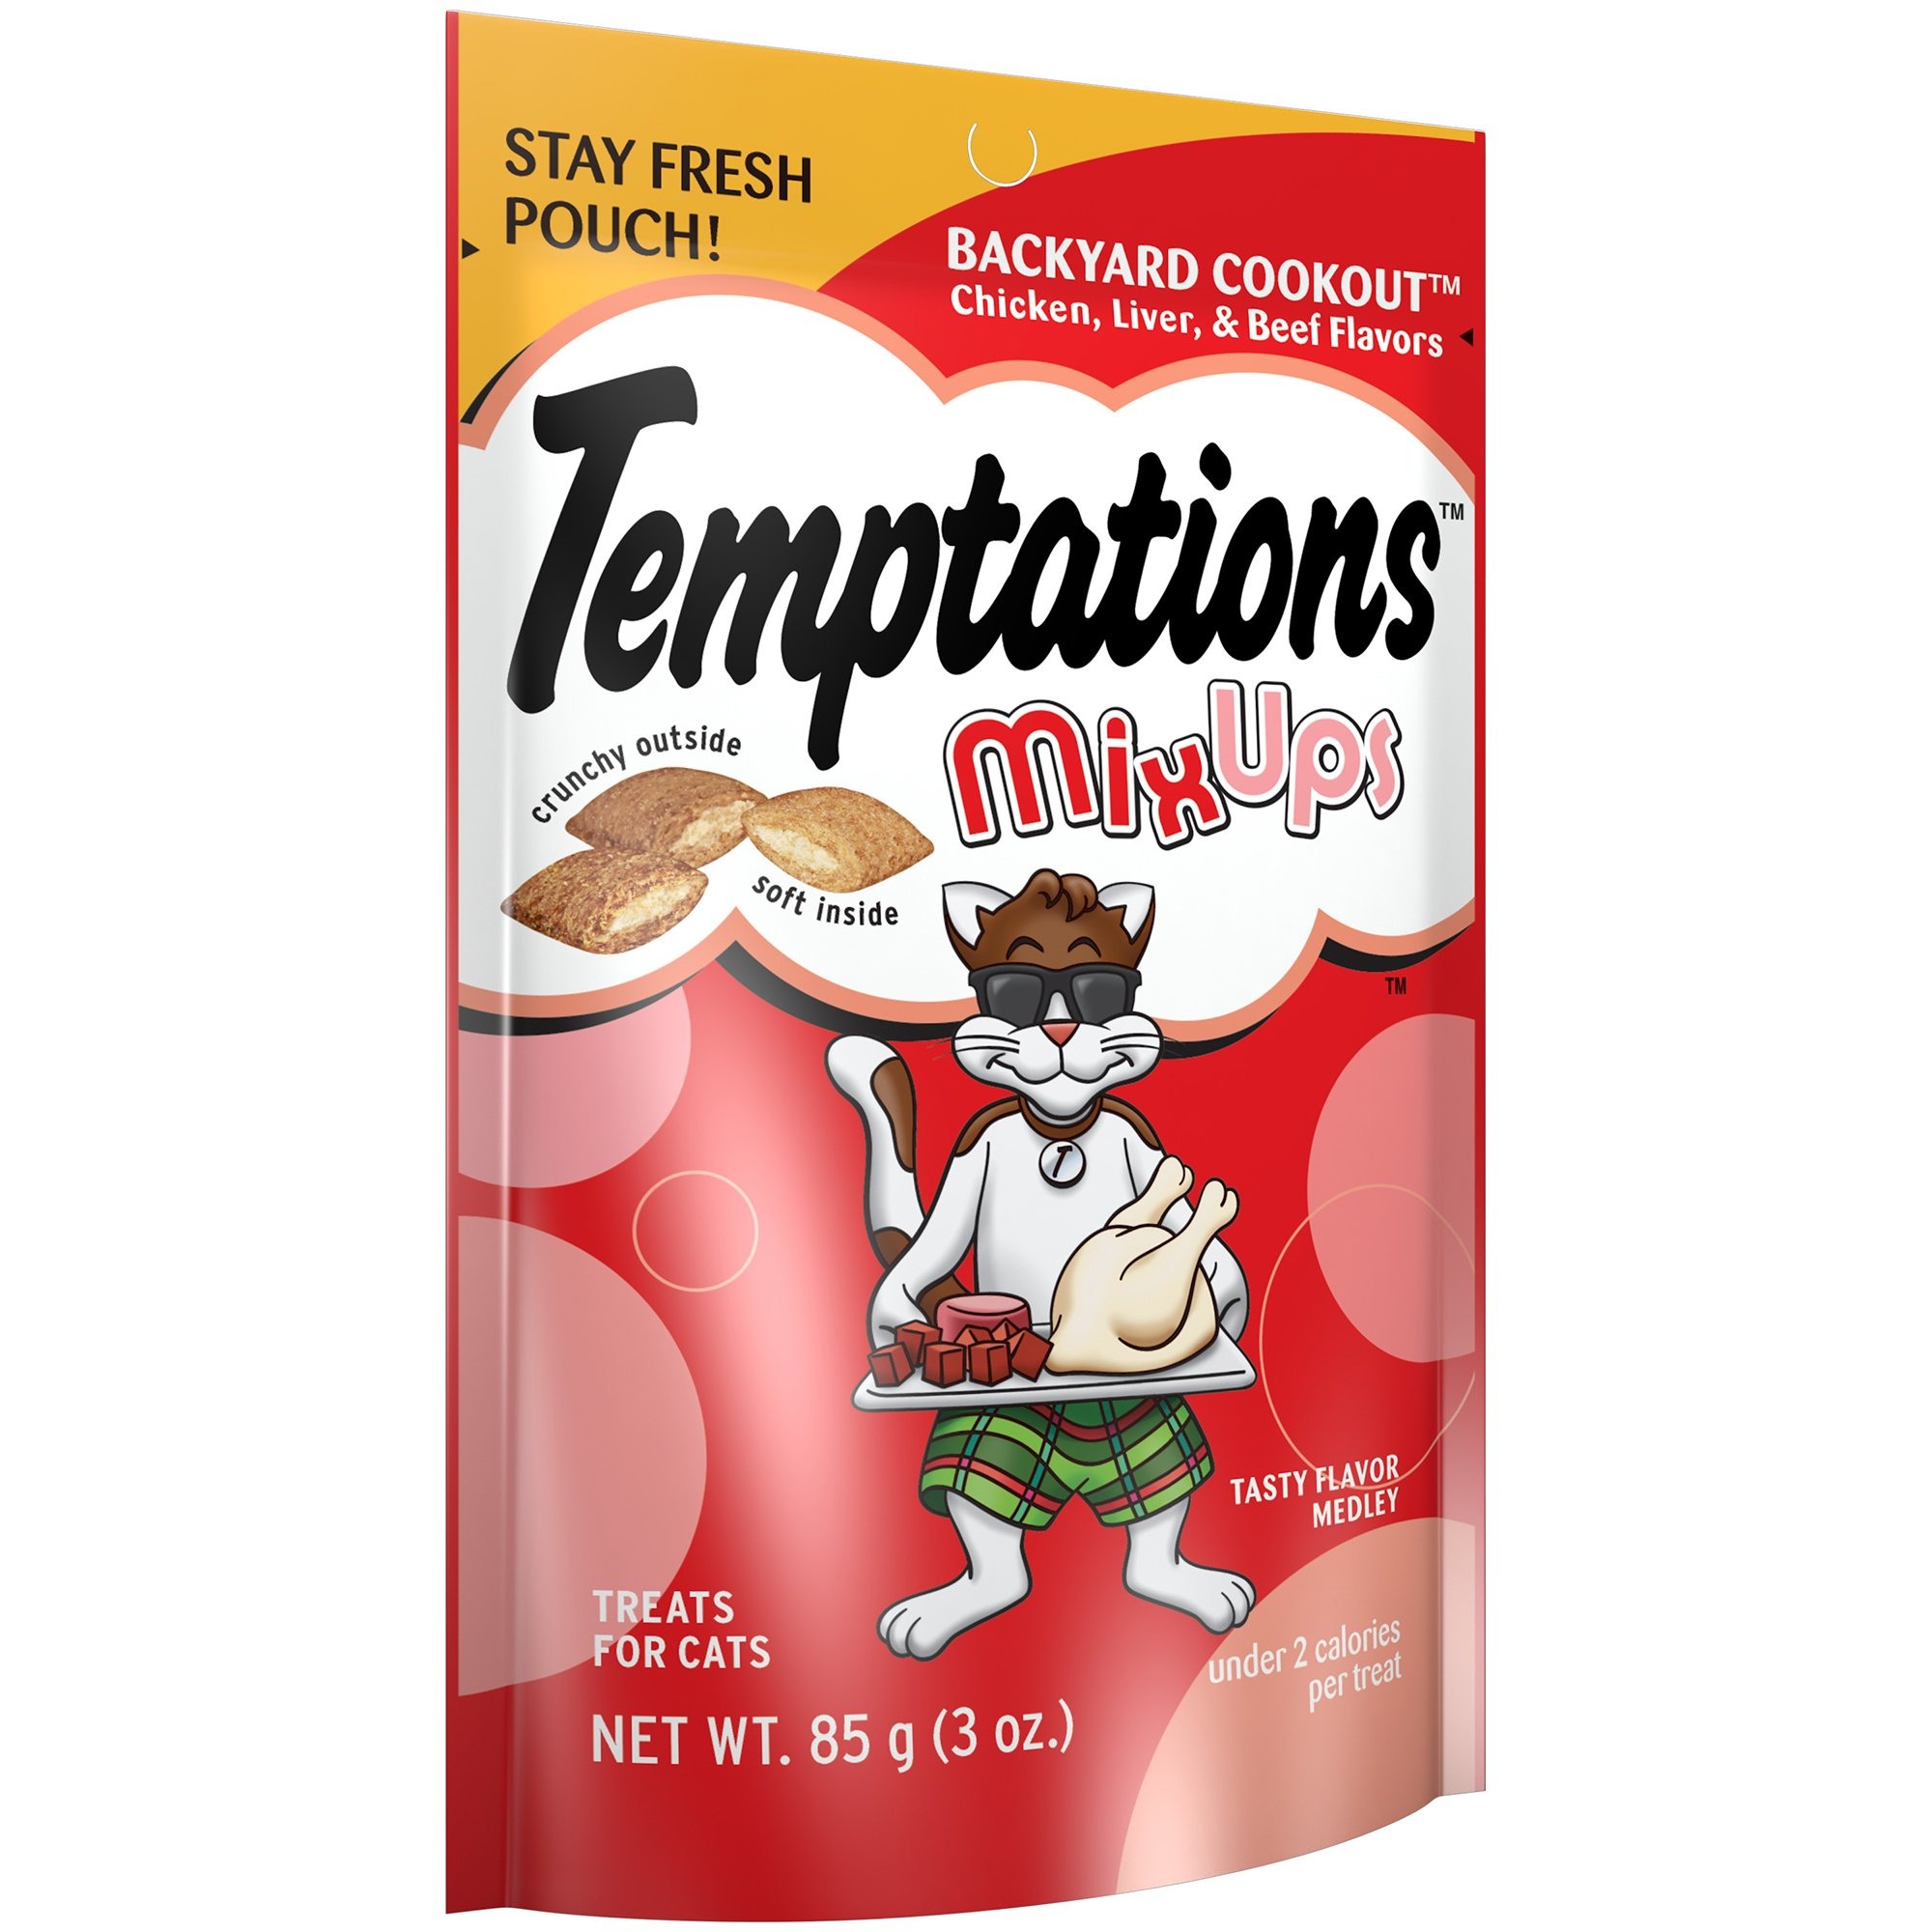
Item Name: TEMPTATIONS MixUps Treats for Cats BACKYARD COOKOUT Flavor 3 Ounces
Bullet Point 1: 100% Nutritionally Complete For Active Cats And Balanced For Adult Cat Maintenance
Bullet Point 2: A Low-Calorie Cat Treat With A Crunchy Outside And Soft Center That Cats Love
Bullet Point 3: This Temptations Cat Treats Feature Savory Cookout Flavors, Such As Chicken, Beef And Liver That Your Cat Will Adore
Value: 3.0
Unit: ounce

Price: 7.55